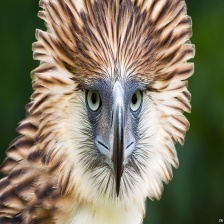
Species: PHILIPPINE EAGLE
Scientific name: PITHECOPHAGA JEFFERYI